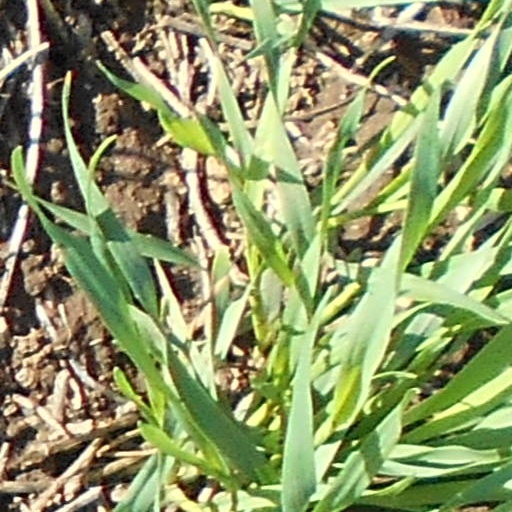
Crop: wheat